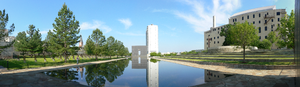
L'attentat d'Oklahoma City est un acte terroriste perpétré le 19 avril 1995 par Timothy McVeigh avec un véhicule piégé à l'explosif. Visant le bâtiment fédéral Alfred P. Murrah dans le centre-ville d'Oklahoma City, cet attentat est le plus destructeur sur le sol américain jusqu'aux attentats du 11 septembre 2001, avec la mort de 168 personnes et plus de 680 blessés. L'explosion détruit ou endommage 324 bâtiments dans un rayon de seize pâtés de maisons, détruit ou brûle 86 voitures et souffle les vitres de 258 bâtiments à proximité. Les dégâts de la bombe sont estimés à un minimum de 652 millions de dollars de l'époque. De grands efforts sont entrepris pour sauver les victimes prisonnières des décombres. La Federal Emergency Management Agency diligente onze de ses équipes, soit 665 secouristes, pour participer aux opérations.